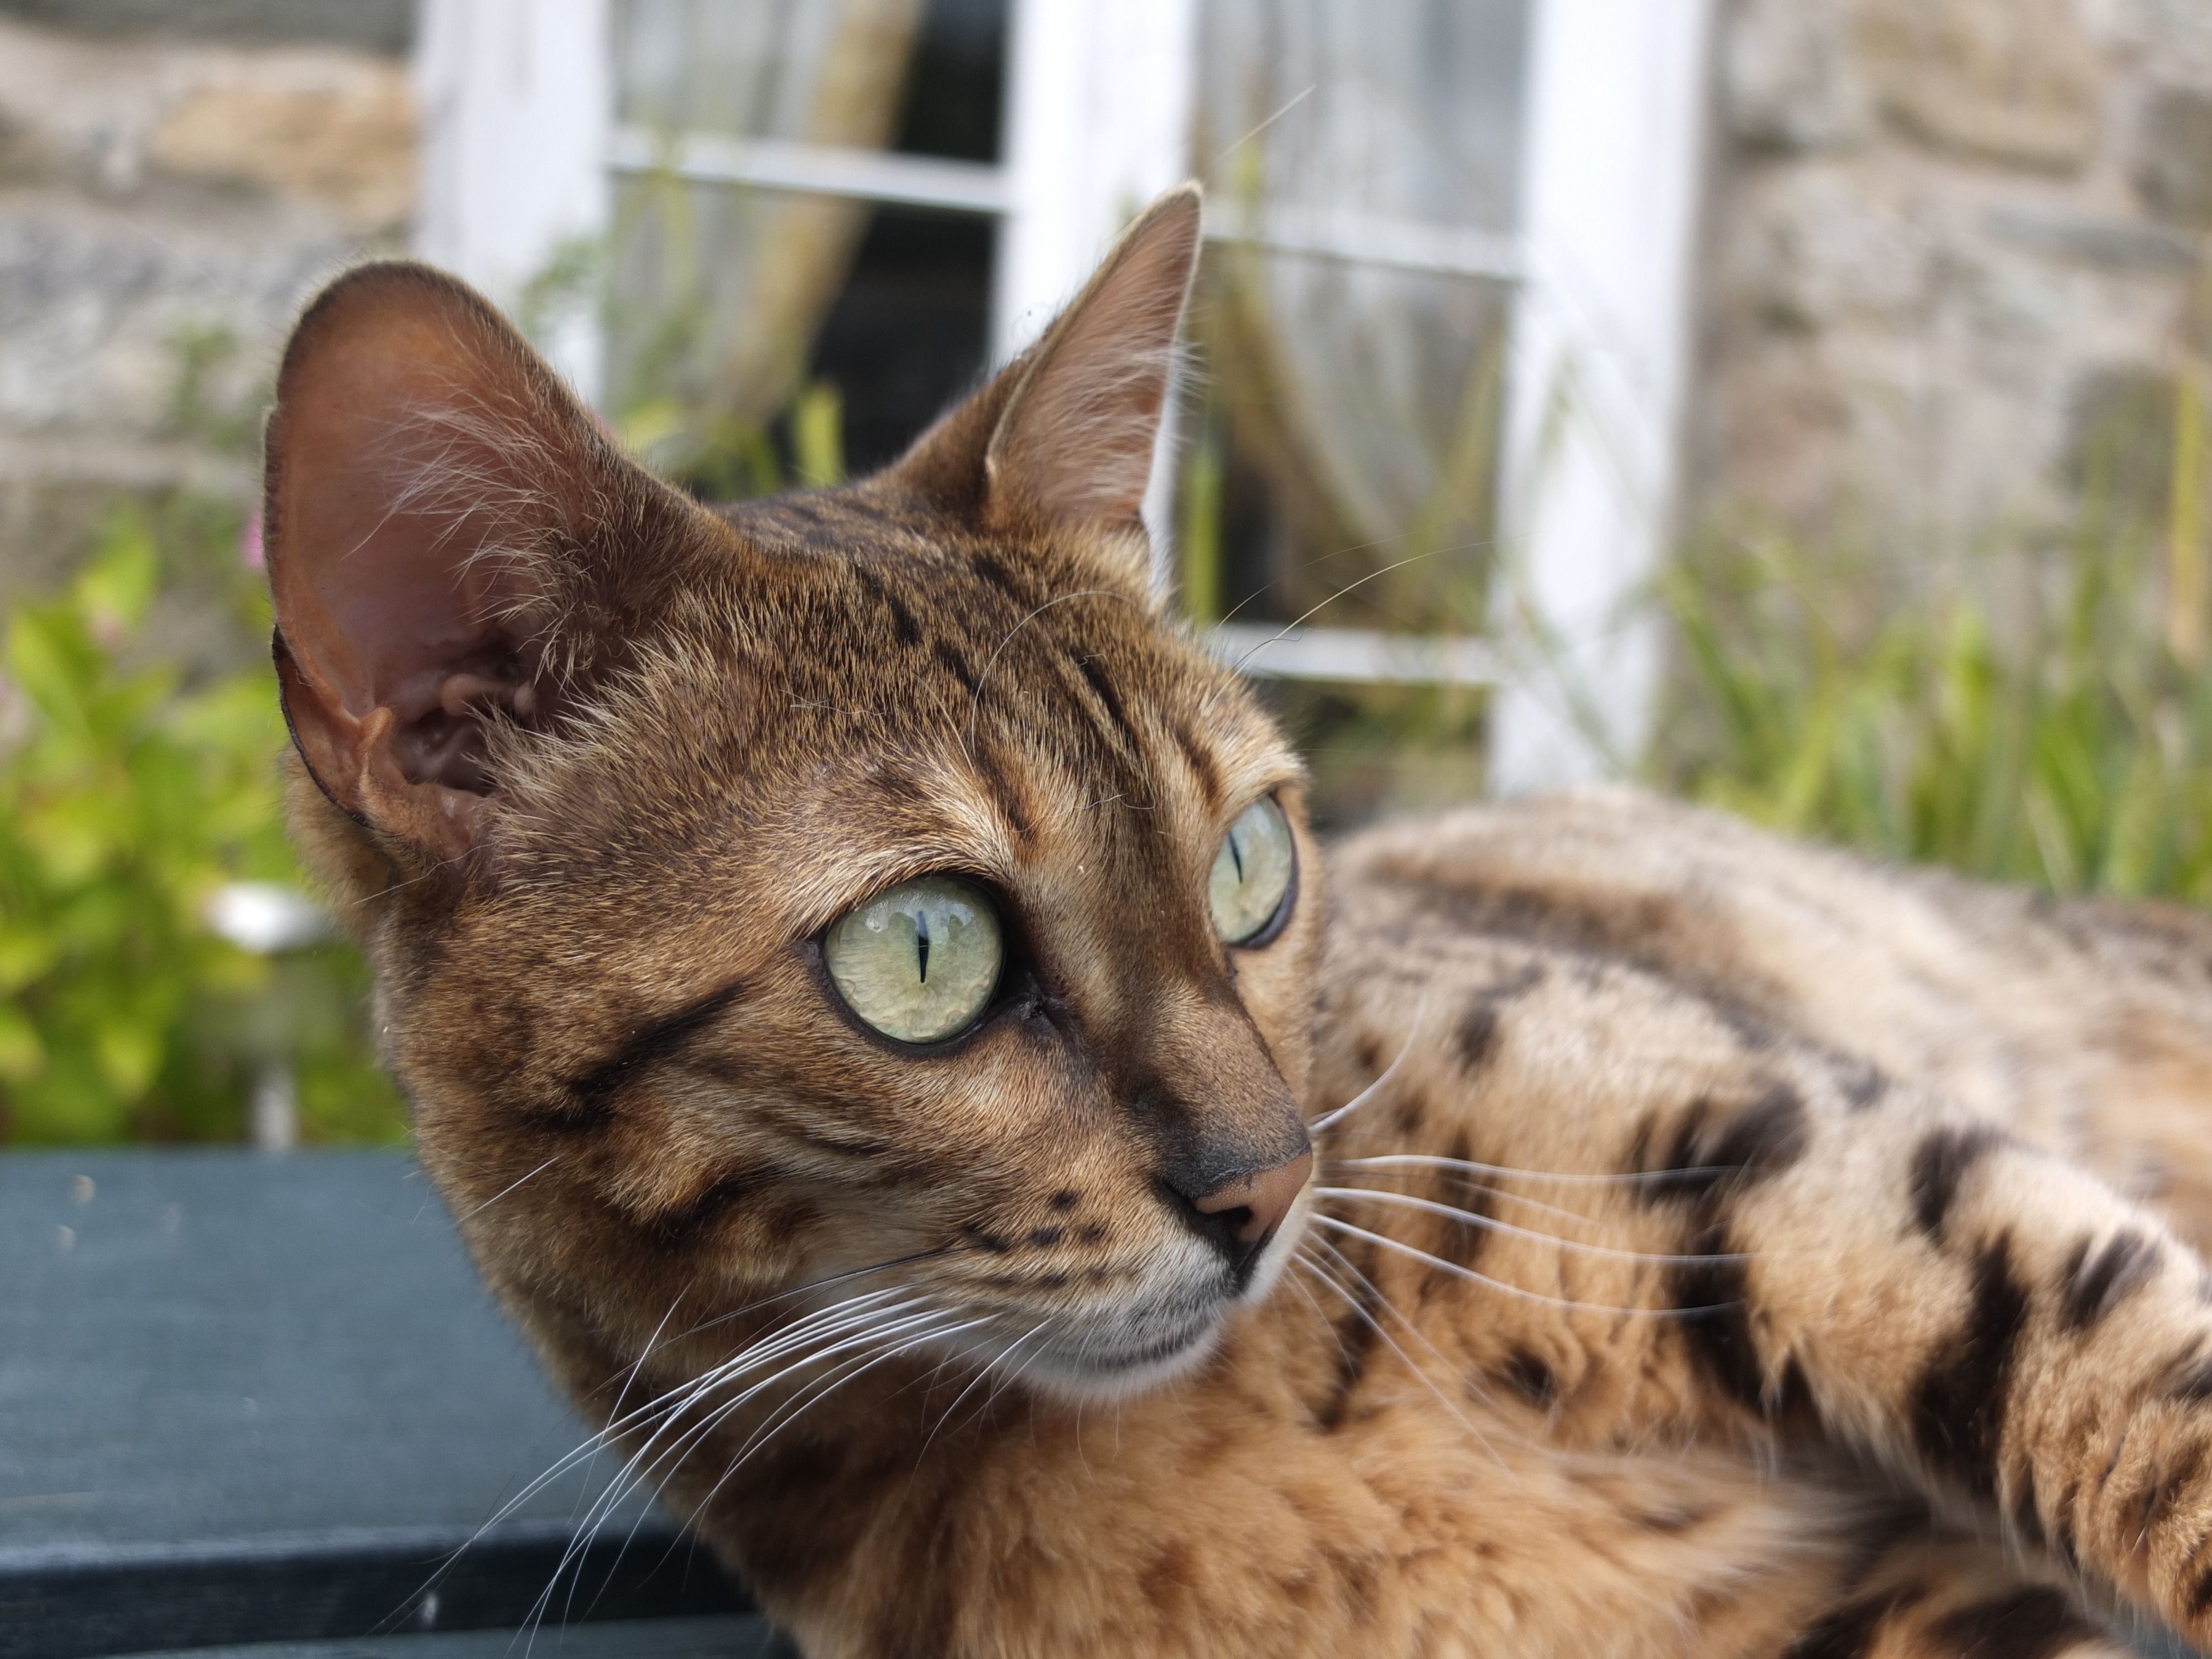
watch, animal, summer, wildlife, pet, cat, mammal, fauna, close up, whiskers, savannah, vertebrate, attention, tabby cat, tomcat in free, bengal, european shorthair, wild cat, small to medium sized cats, cat like mammal, domestic short haired cat, pixie bob, rusty spotted cat